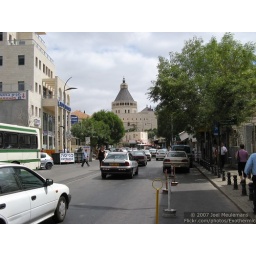
The Basilica of the Annunciation, the largest church building in the Middle East, from a street nearby in Nazareth.